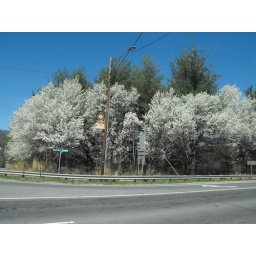
Bradford Pear Trees in full bloom in Spruce Pine, NC against a deep Carolina blue sky